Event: Nepal Earthquake
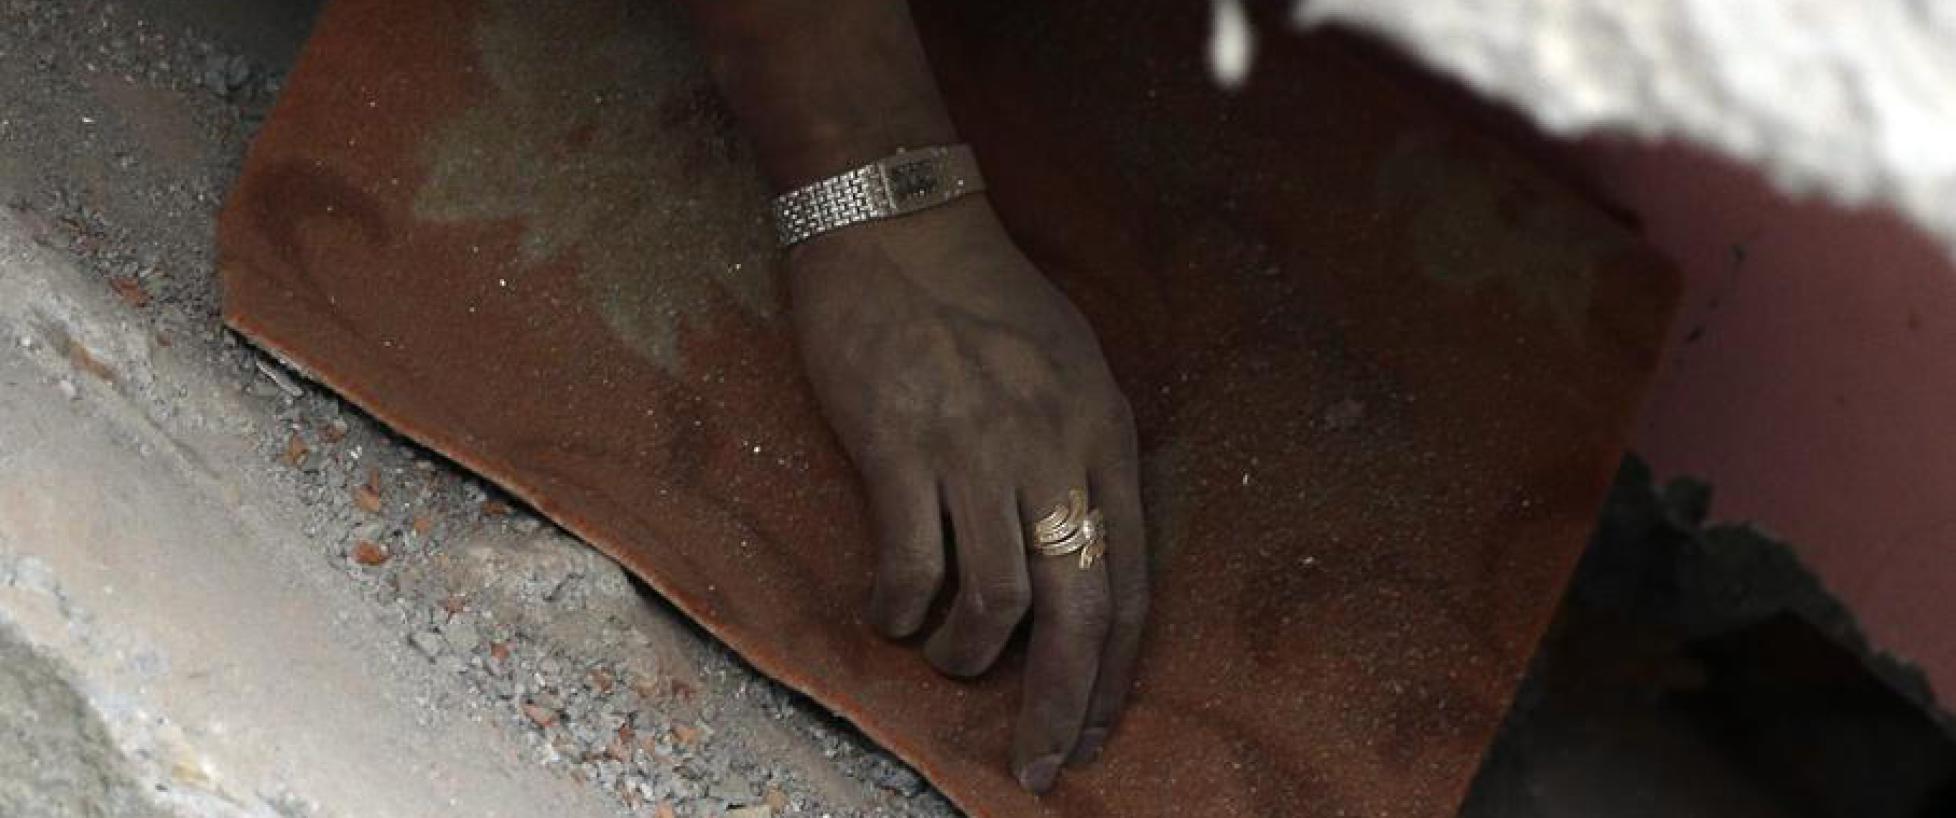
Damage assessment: damage